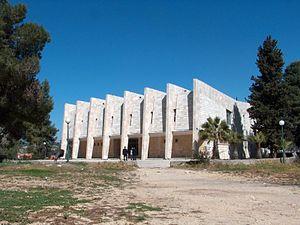
Kiryat-Yéarim ou Kiryat Ye'arim est un village israélien dépendant du conseil local du district de Jérusalem, installé dans les Monts de Judée à une altitude moyenne de 700 mètres, sur la route principale reliant Tel-Aviv à Jérusalem. Il est situé entre Abou Gosh et Neve Ilan.